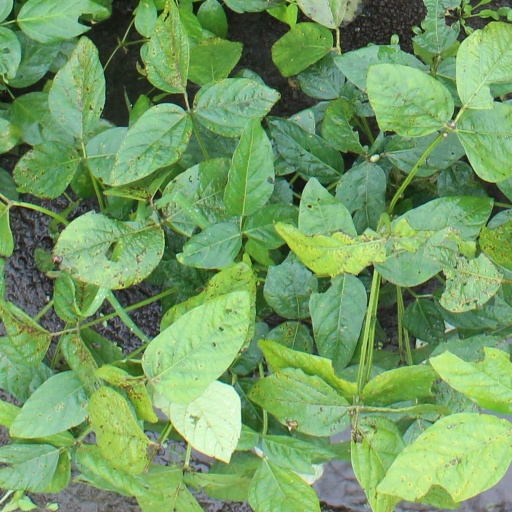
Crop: soybean